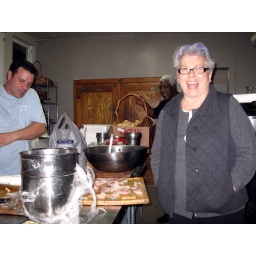
we hung out in the kitchen with the boys